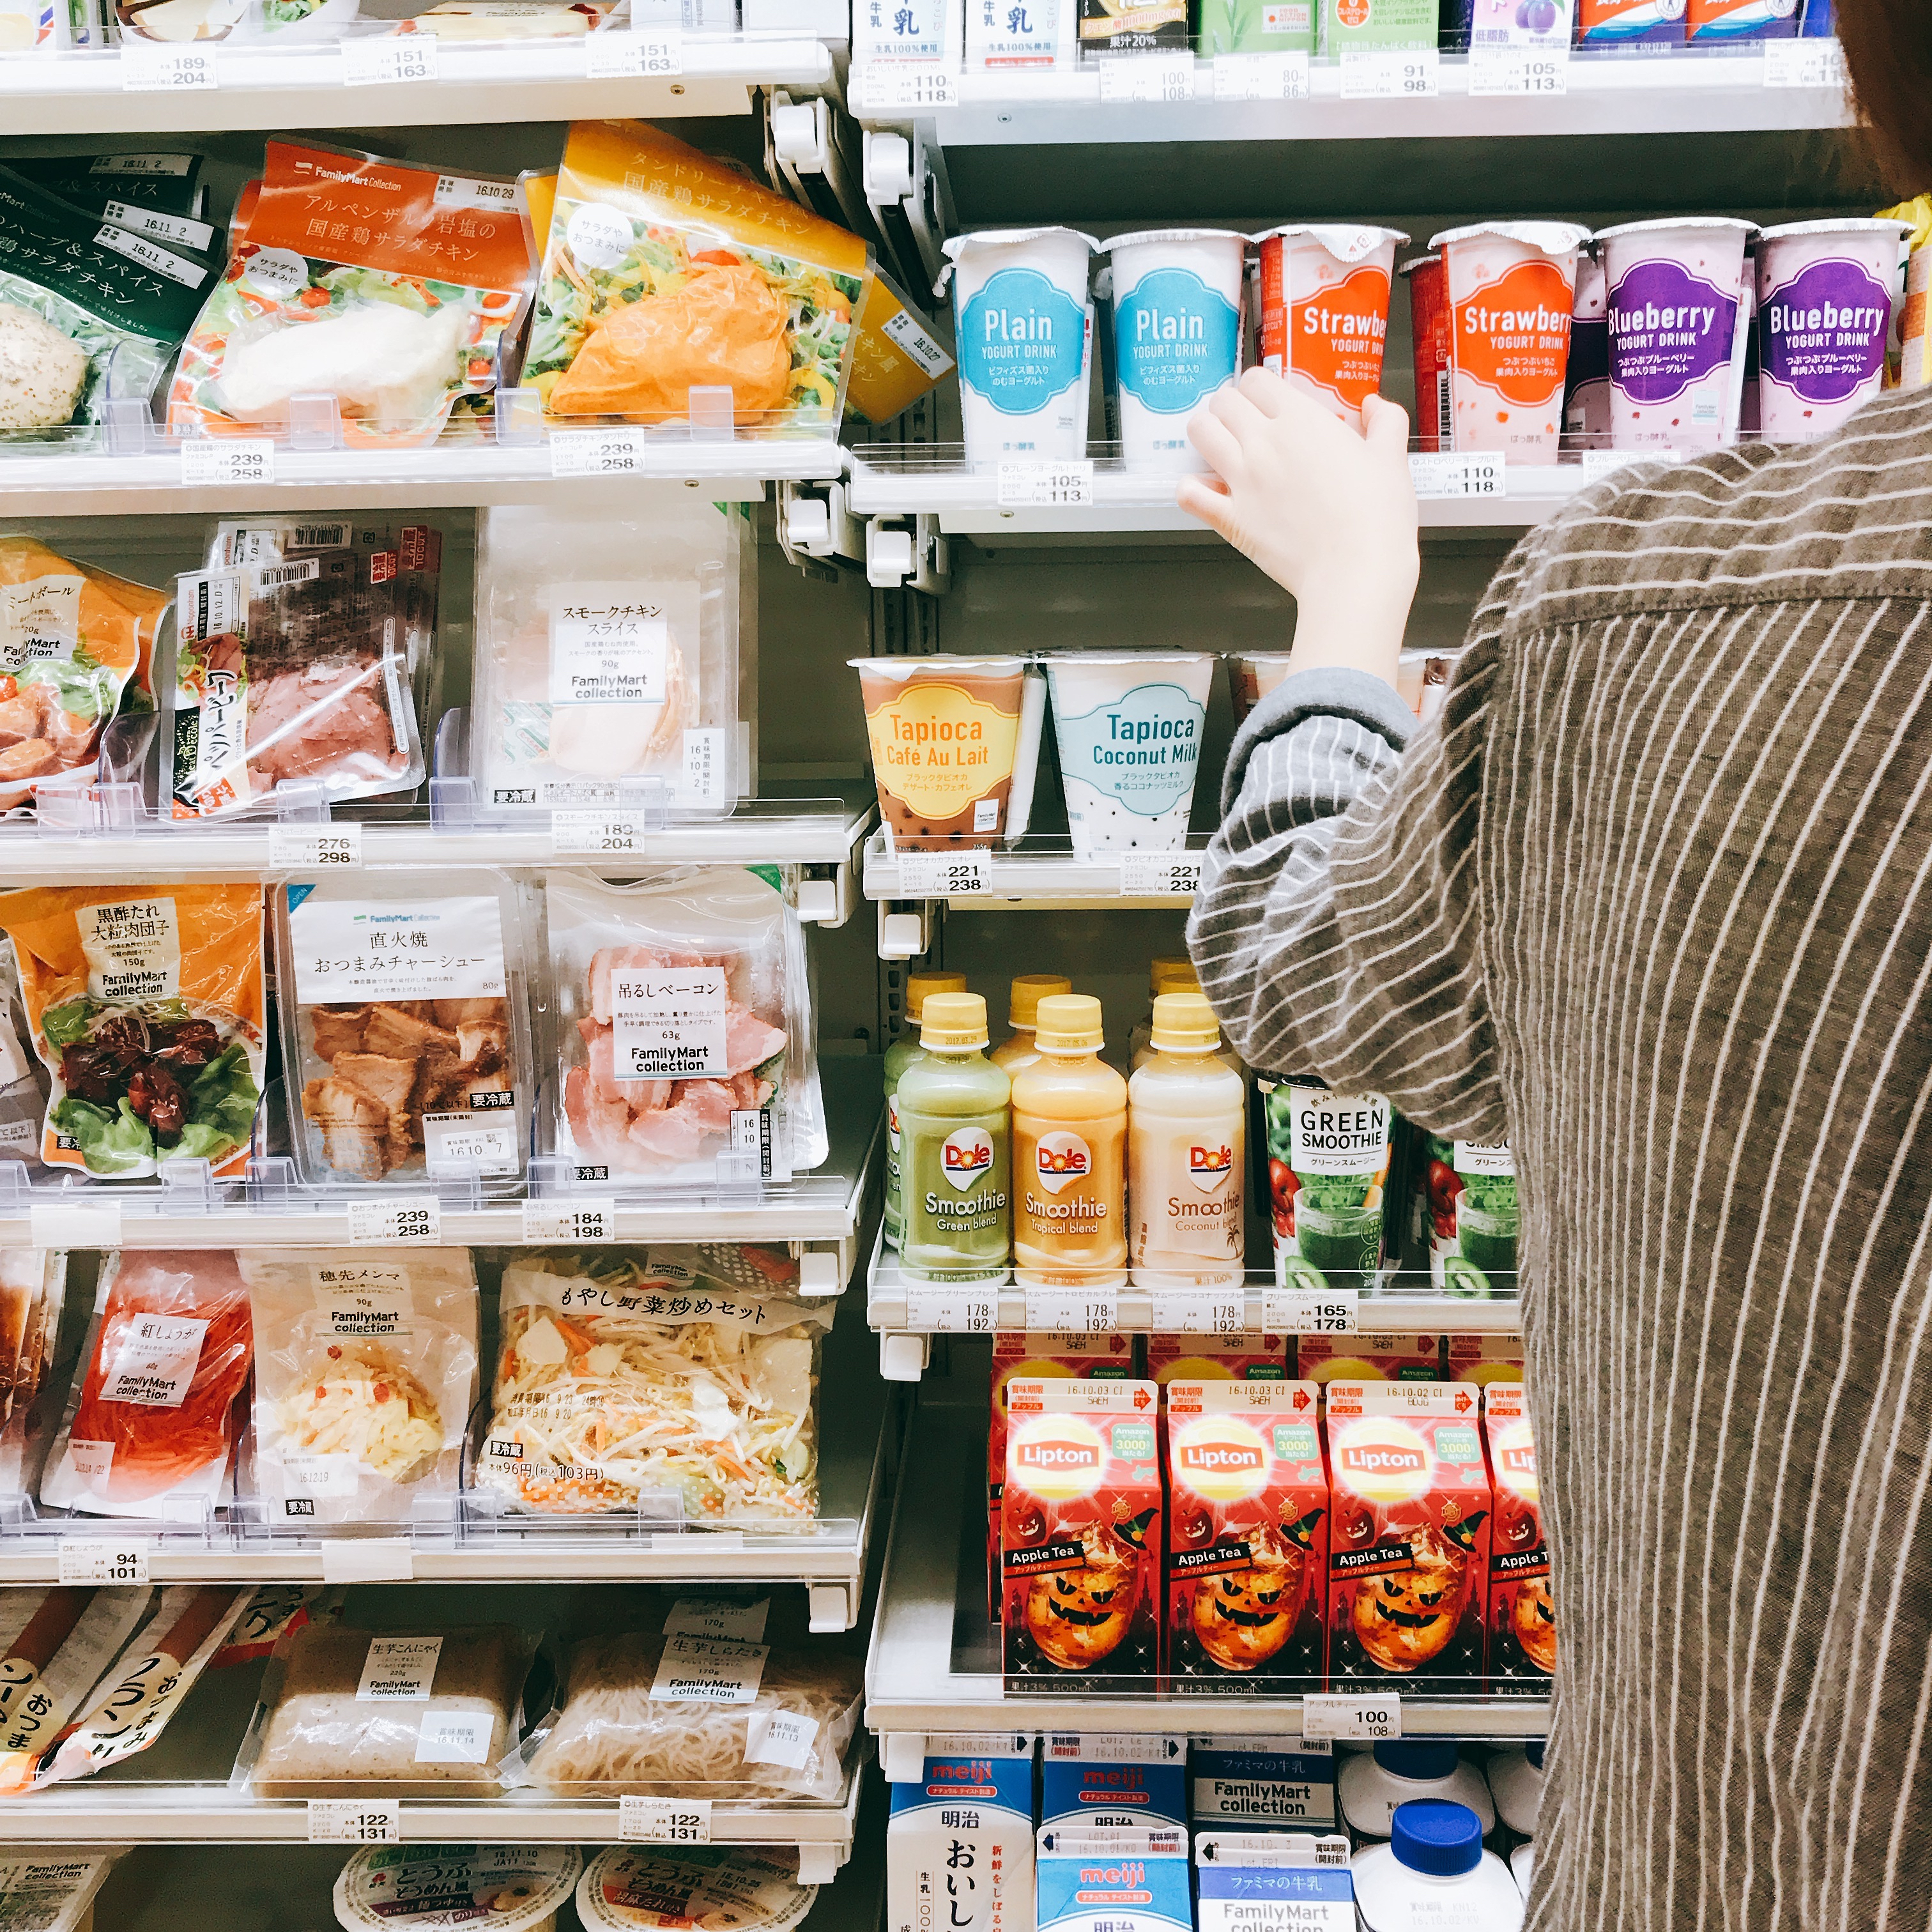
meal, food, vendor, marketplace, public space, supermarket, grocery store, retail, whole food, frozen food, convenience food, convenience store, greengrocer